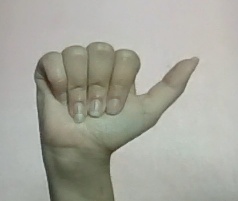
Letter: dhad